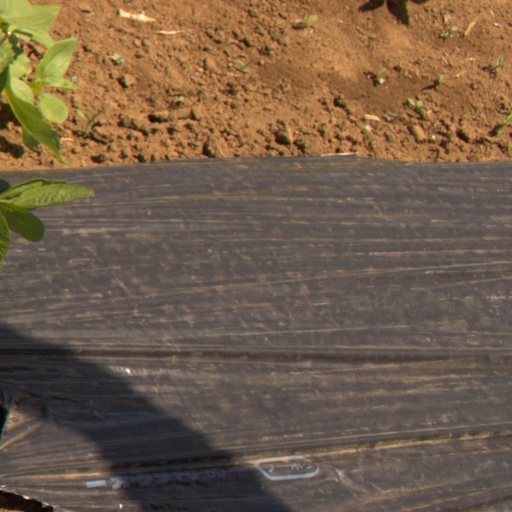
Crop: Jerusalem artichoke